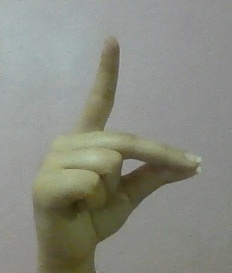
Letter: ta